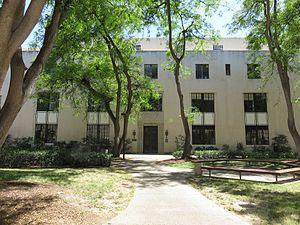
Le laboratoire d'aéronautique Guggenheim du California Institute of Technology est un institut de recherche spécialisé en aéronautique créé en 1926. Sous l'impulsion de Theodore von Kármán qui le dirige à partir de 1930 il crée en 1936 une activité dans le domaine de la propulsion par fusée. Les études menées sur le décollage assisté par réaction conduiront à la création en 1943 du Jet Propulsion Laboratory en accord avec l'US Army.